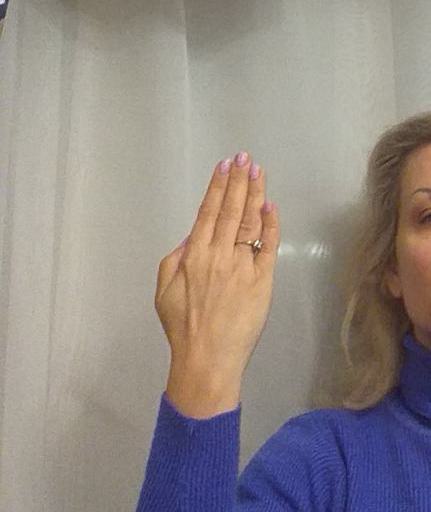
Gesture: stop_inverted